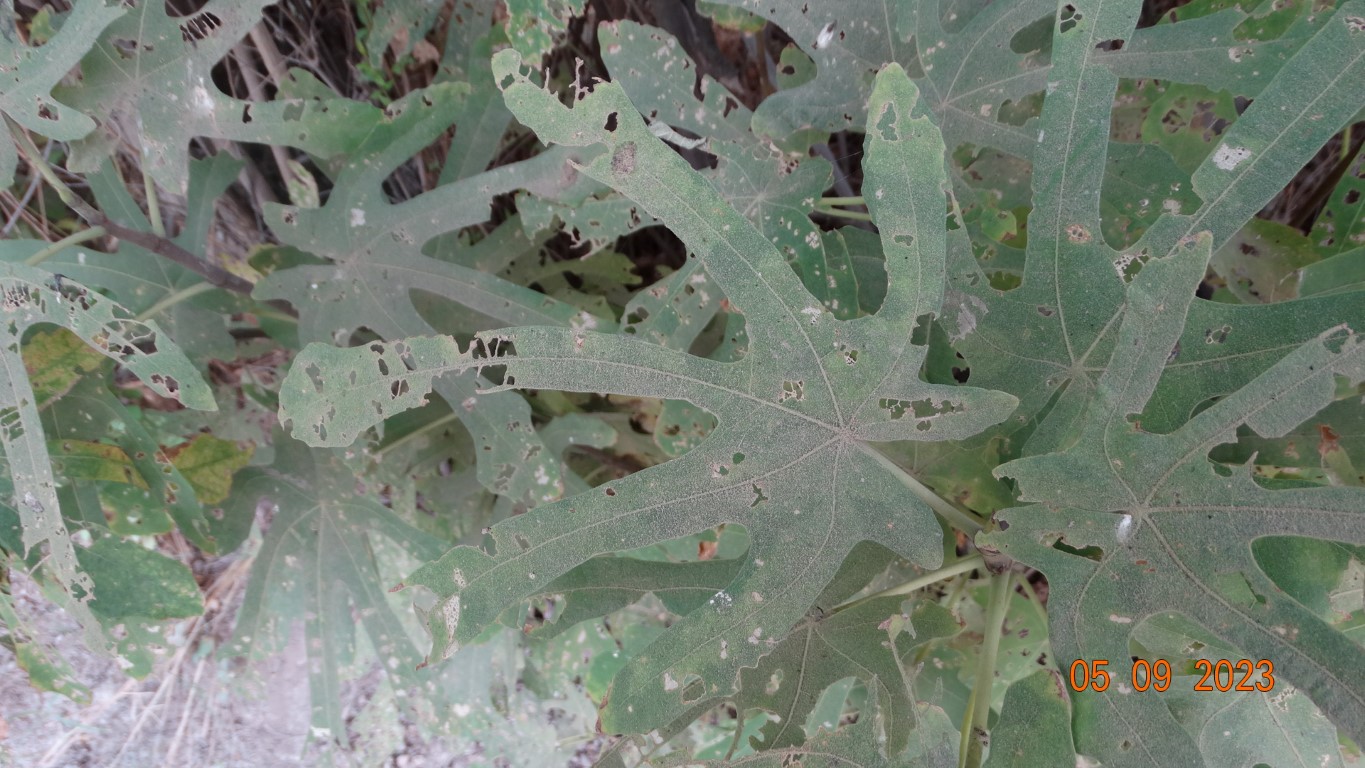
Label: infected